Claudel-Hobson

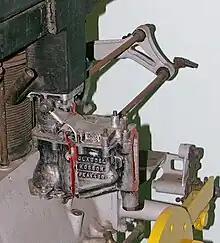
Claudel-Hobson PEAV48D carburettor on a de Havilland Gipsy aircraft engine

Claudel-Hobson was a series of British carburettors manufactured by H. M. Hobson Ltd.